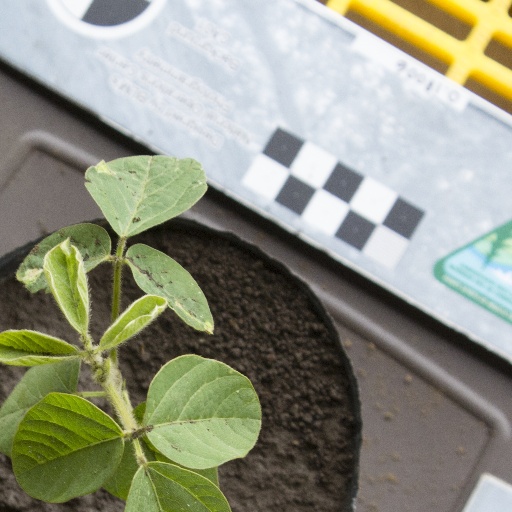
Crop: soybean